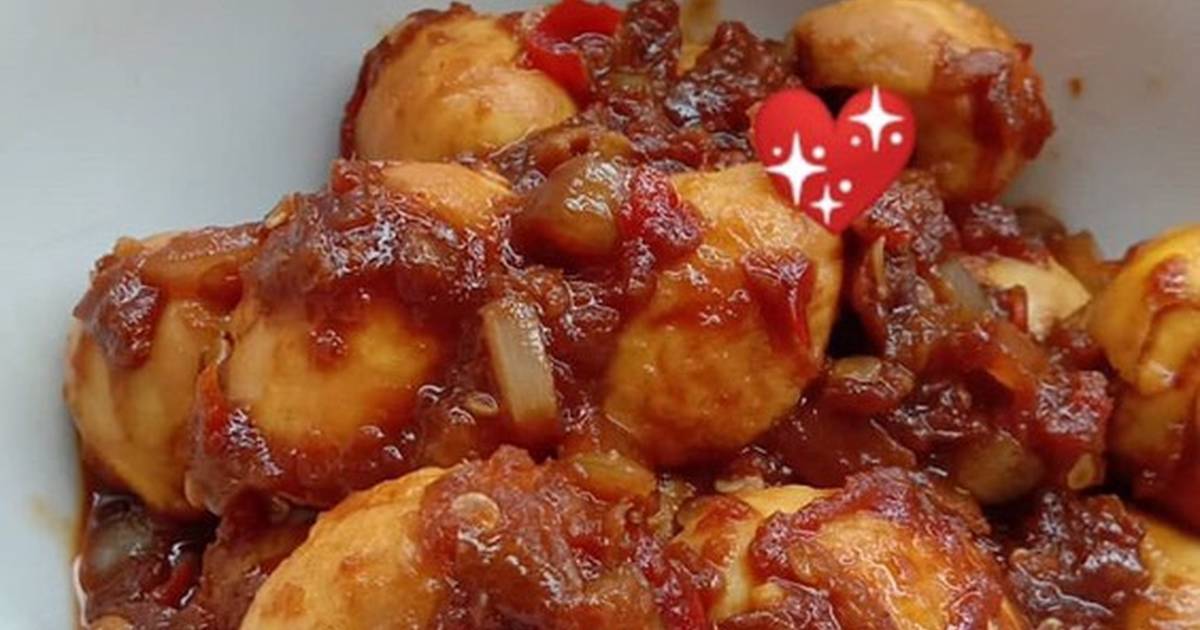
Label: telur_balado